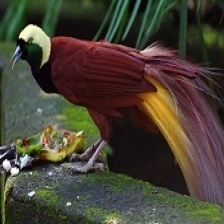
Species: BIRD OF PARADISE
Scientific name: STRELITZIA